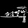
Label: Sandal